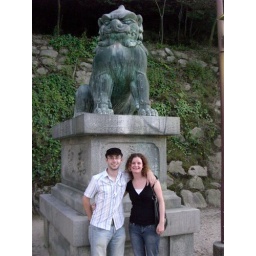
standing in front of the dog monster statue